Cow Tower, Norwich

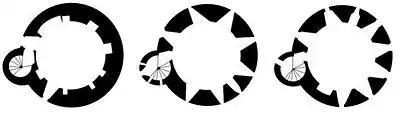
Plan of the tower: (left to right) ground floor, first floor, second floor

Cow Tower is a three-story circular building with a protruding turret, the main building being across and tall, tapering towards the top. Its walls, thick at the base, are made of a core of flint stone, faced on the inside and outside with brick, and various putlog holes can still be seen in the walls. The turret, which contained a spiral staircase, would originally have been higher than the parapets, forming a look-out position. The walls rest on a stone plinth and several layers of mortared flint.